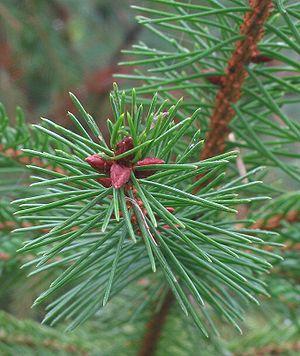
La forme foliaire, ou forme des feuilles, est une part de la morphologie végétale souvent utilisée dans la systématique ou classification des espèces. En effet, la forme des feuilles, qui comprend de nombreuses variantes, est souvent une des caractéristiques les plus visibles pouvant servir à identifier une espèce végétale. Leur forme, leur taille et leur surface, leur angle d'insertion, ainsi que leur distribution spatiale au sein de la couronne d'un arbre et sur les axes végétatifs sont les déterminants structurels de l'interception lumineuse et donc du rendement de la photosynthèse.